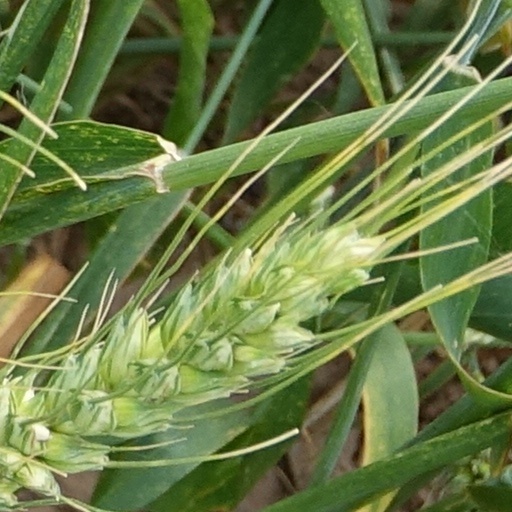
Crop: wheat